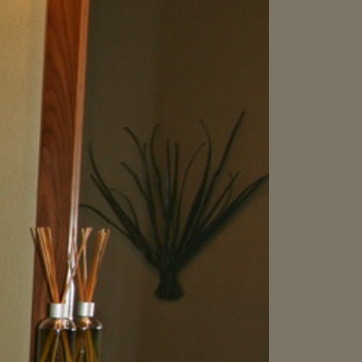
Material: mirror